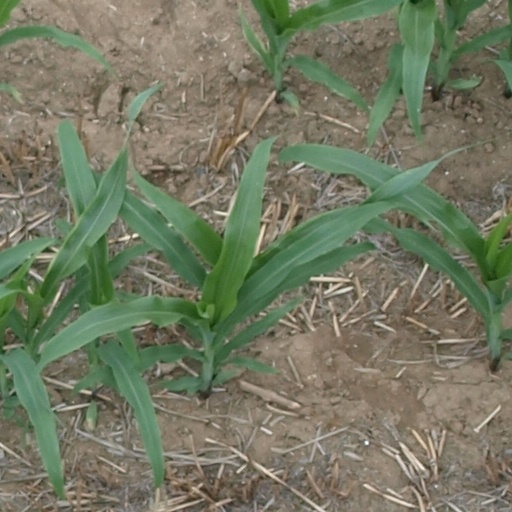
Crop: maize; corn